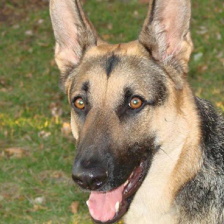
Label: animals